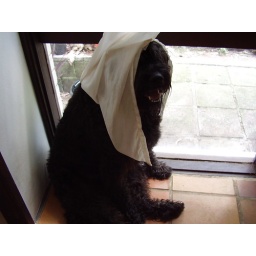
My dog loves to dress himself in curtains whenever he wants attention (which is all the time.)